Gérard Jouannest

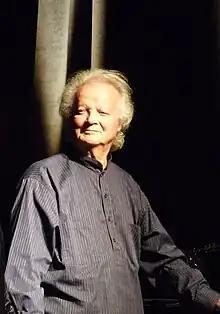
Jouannest in 2011

Jouannest was born on 2 May 1933 in Vanves near Paris. His father was a piano manufacturer.